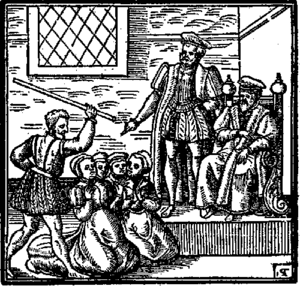
Jacques Stuart est roi d'Écosse sous le nom de Jacques VI à partir du 24 juillet 1567, ainsi que roi d'Angleterre et d'Irlande sous le nom de Jacques Iᵉʳ à partir du 24 mars 1603. Jacques règne jusqu'à sa mort en union personnelle sur les trois royaumes, qui conservent néanmoins leur indépendance et leurs institutions propres.